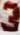
Number: 3